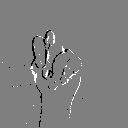
ASL letter: t